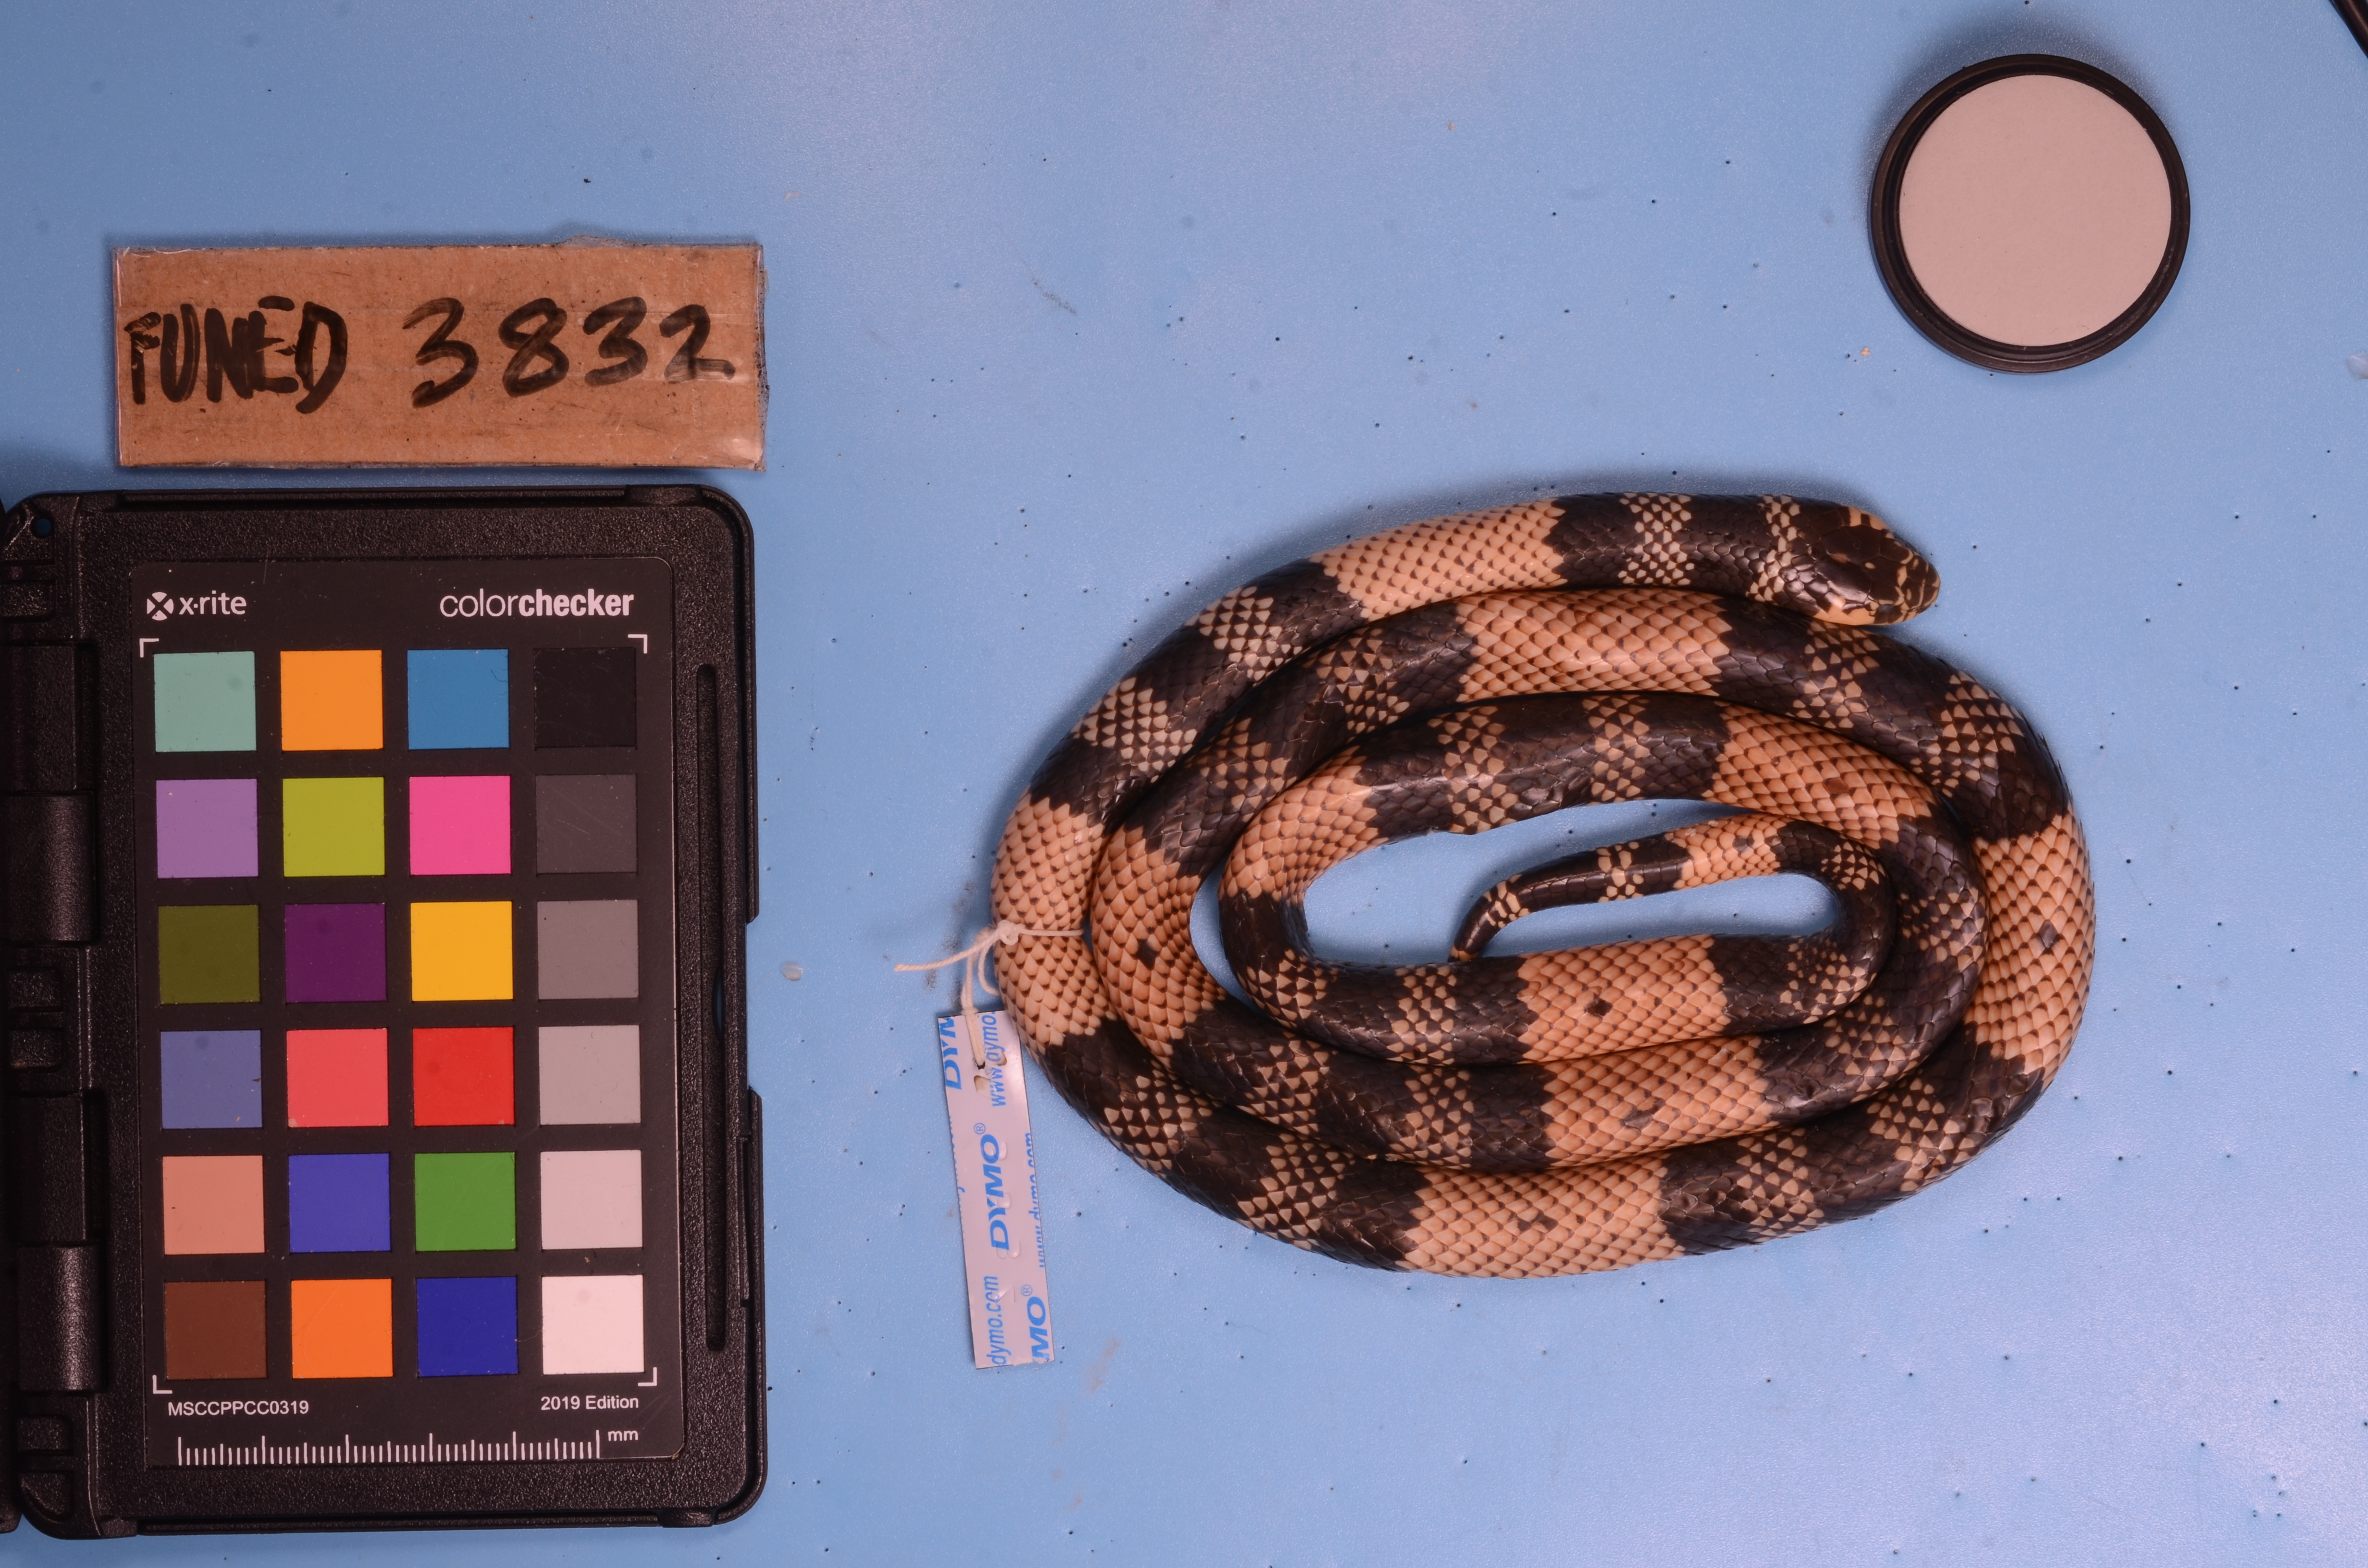
Species: Micrurus frontalis
View: dorsal
Mimicry status: model